Homeless Bill of Rights

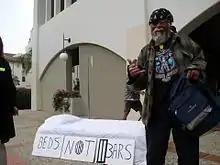
The "Beds Not Bars" slogan suggests that society must help homeless people instead of outlawing their behavior.

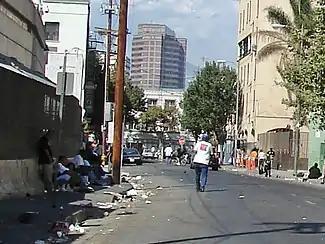
Skid Row in Los Angeles is sometimes mentioned as an area that would deteriorate if homelessness was not regulated

Opposition to legislature that supports the rights of unhoused individuals primarily comes from state and city officials, housed citizens, and varied business interests. Increasing the visibility of homelessness as a public issue is an implicit goal of many Homeless Bill of Rights advocates. Visible homelessness, especially in the form of encampments, is typically regarded as a failure of the city or state. Most anti-homeless legislation seeks to mitigate the issue by moving unhoused individuals from one space to another and thus decrease the visibility of "undesirable" individuals in public spaces.